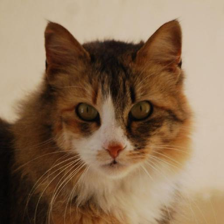
Label: animals